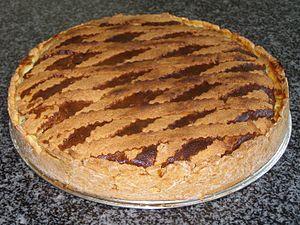
La pastiera est un dessert italien originaire de la province de Naples. C'est un gâteau qui est consommé traditionnellement durant la période de Pâques.
La cuisine napolitaine possède des racines qui remontent à l'Antiquité grecque et romaine. Elle a été enrichie, au cours des siècles, par l'apport des différentes cultures qui ont, tour à tour, dominé la ville et son arrière-pays. La créativité des Napolitains eux-mêmes a été cruciale dans le développement d'une variété de plats et de recettes qui composent aujourd'hui le patrimoine culinaire parthénopéen.